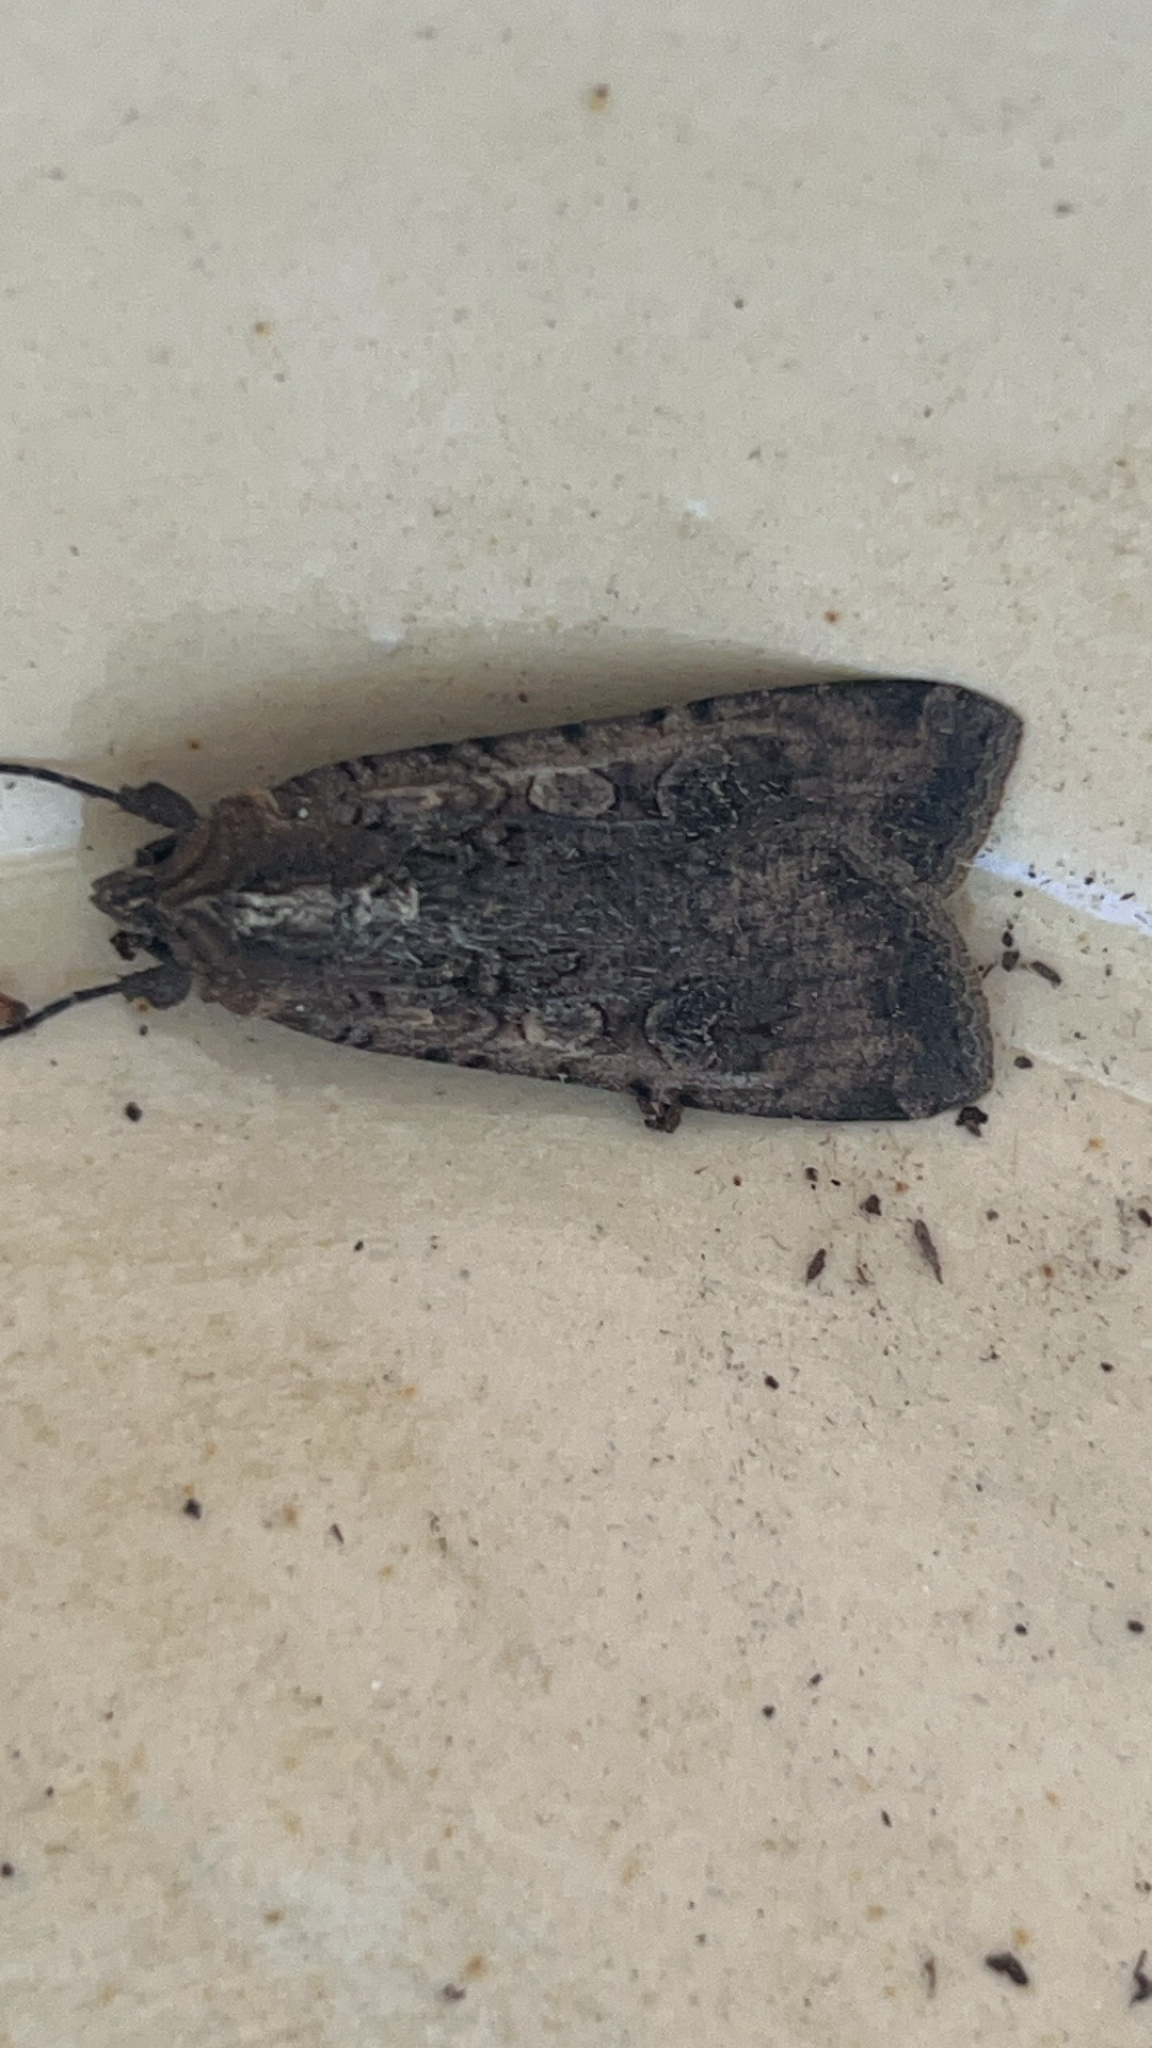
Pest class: cutworms